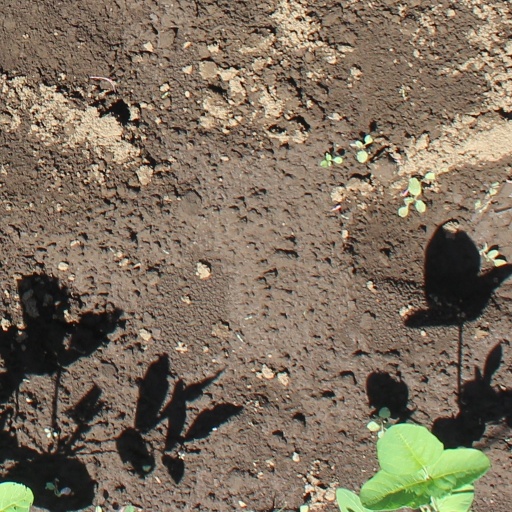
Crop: soybean